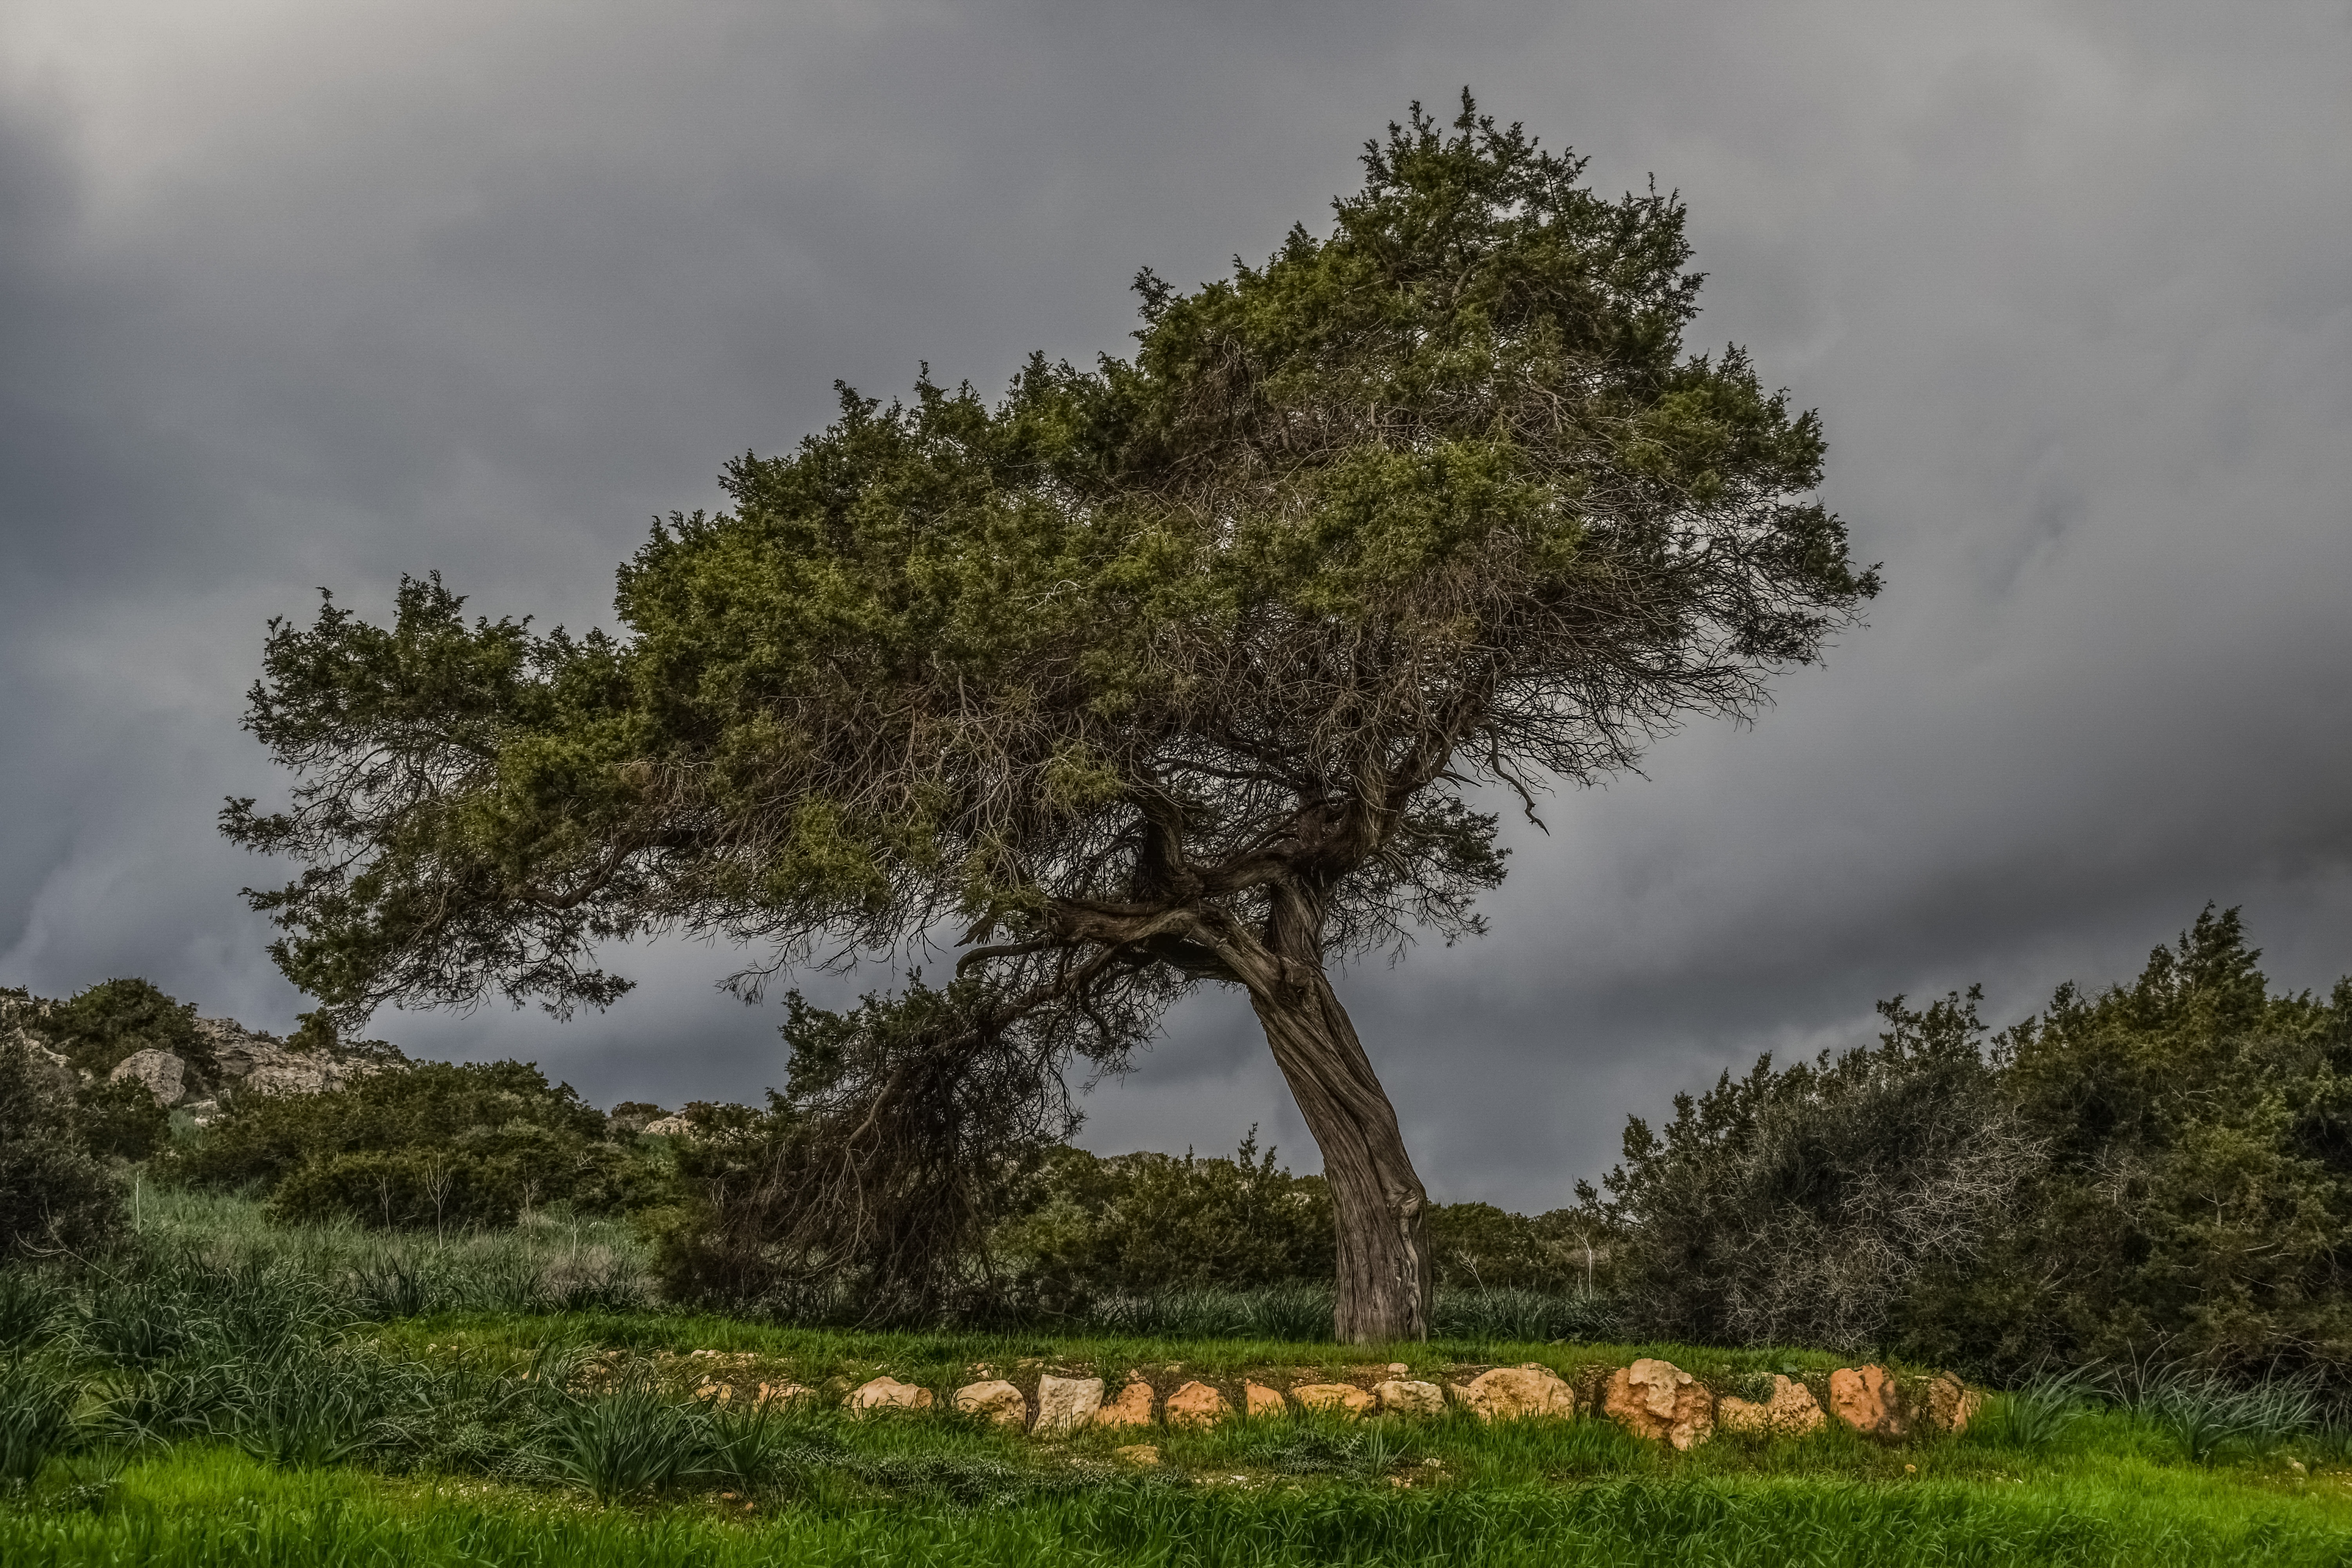
landscape, tree, nature, forest, grass, branch, winter, cloud, plant, sky, field, meadow, countryside, hill, green, pasture, storm, national park, savanna, conifer, clouds, grassland, vegetation, ecosystem, rural area, biome, meteorological phenomenon, woody plant, shrubland, cavo greko cyprus